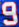
Number: 9